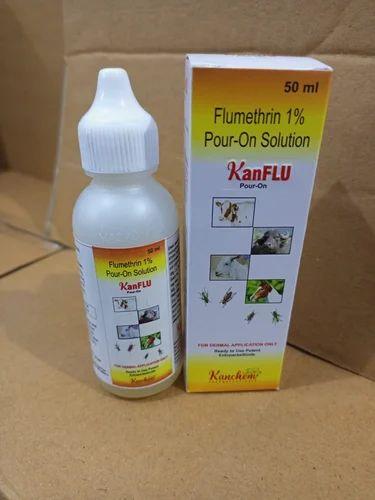
Katika duka kubwa lenye bidhaa mbalimbali kwa ajili ya kilimo na ufugaji, inauzwa dawa iliyowekwa kwenye kifungashio aina ya chupa, ambayo inatibu kwa haraka homa kali iliyochanganyika na mafua.